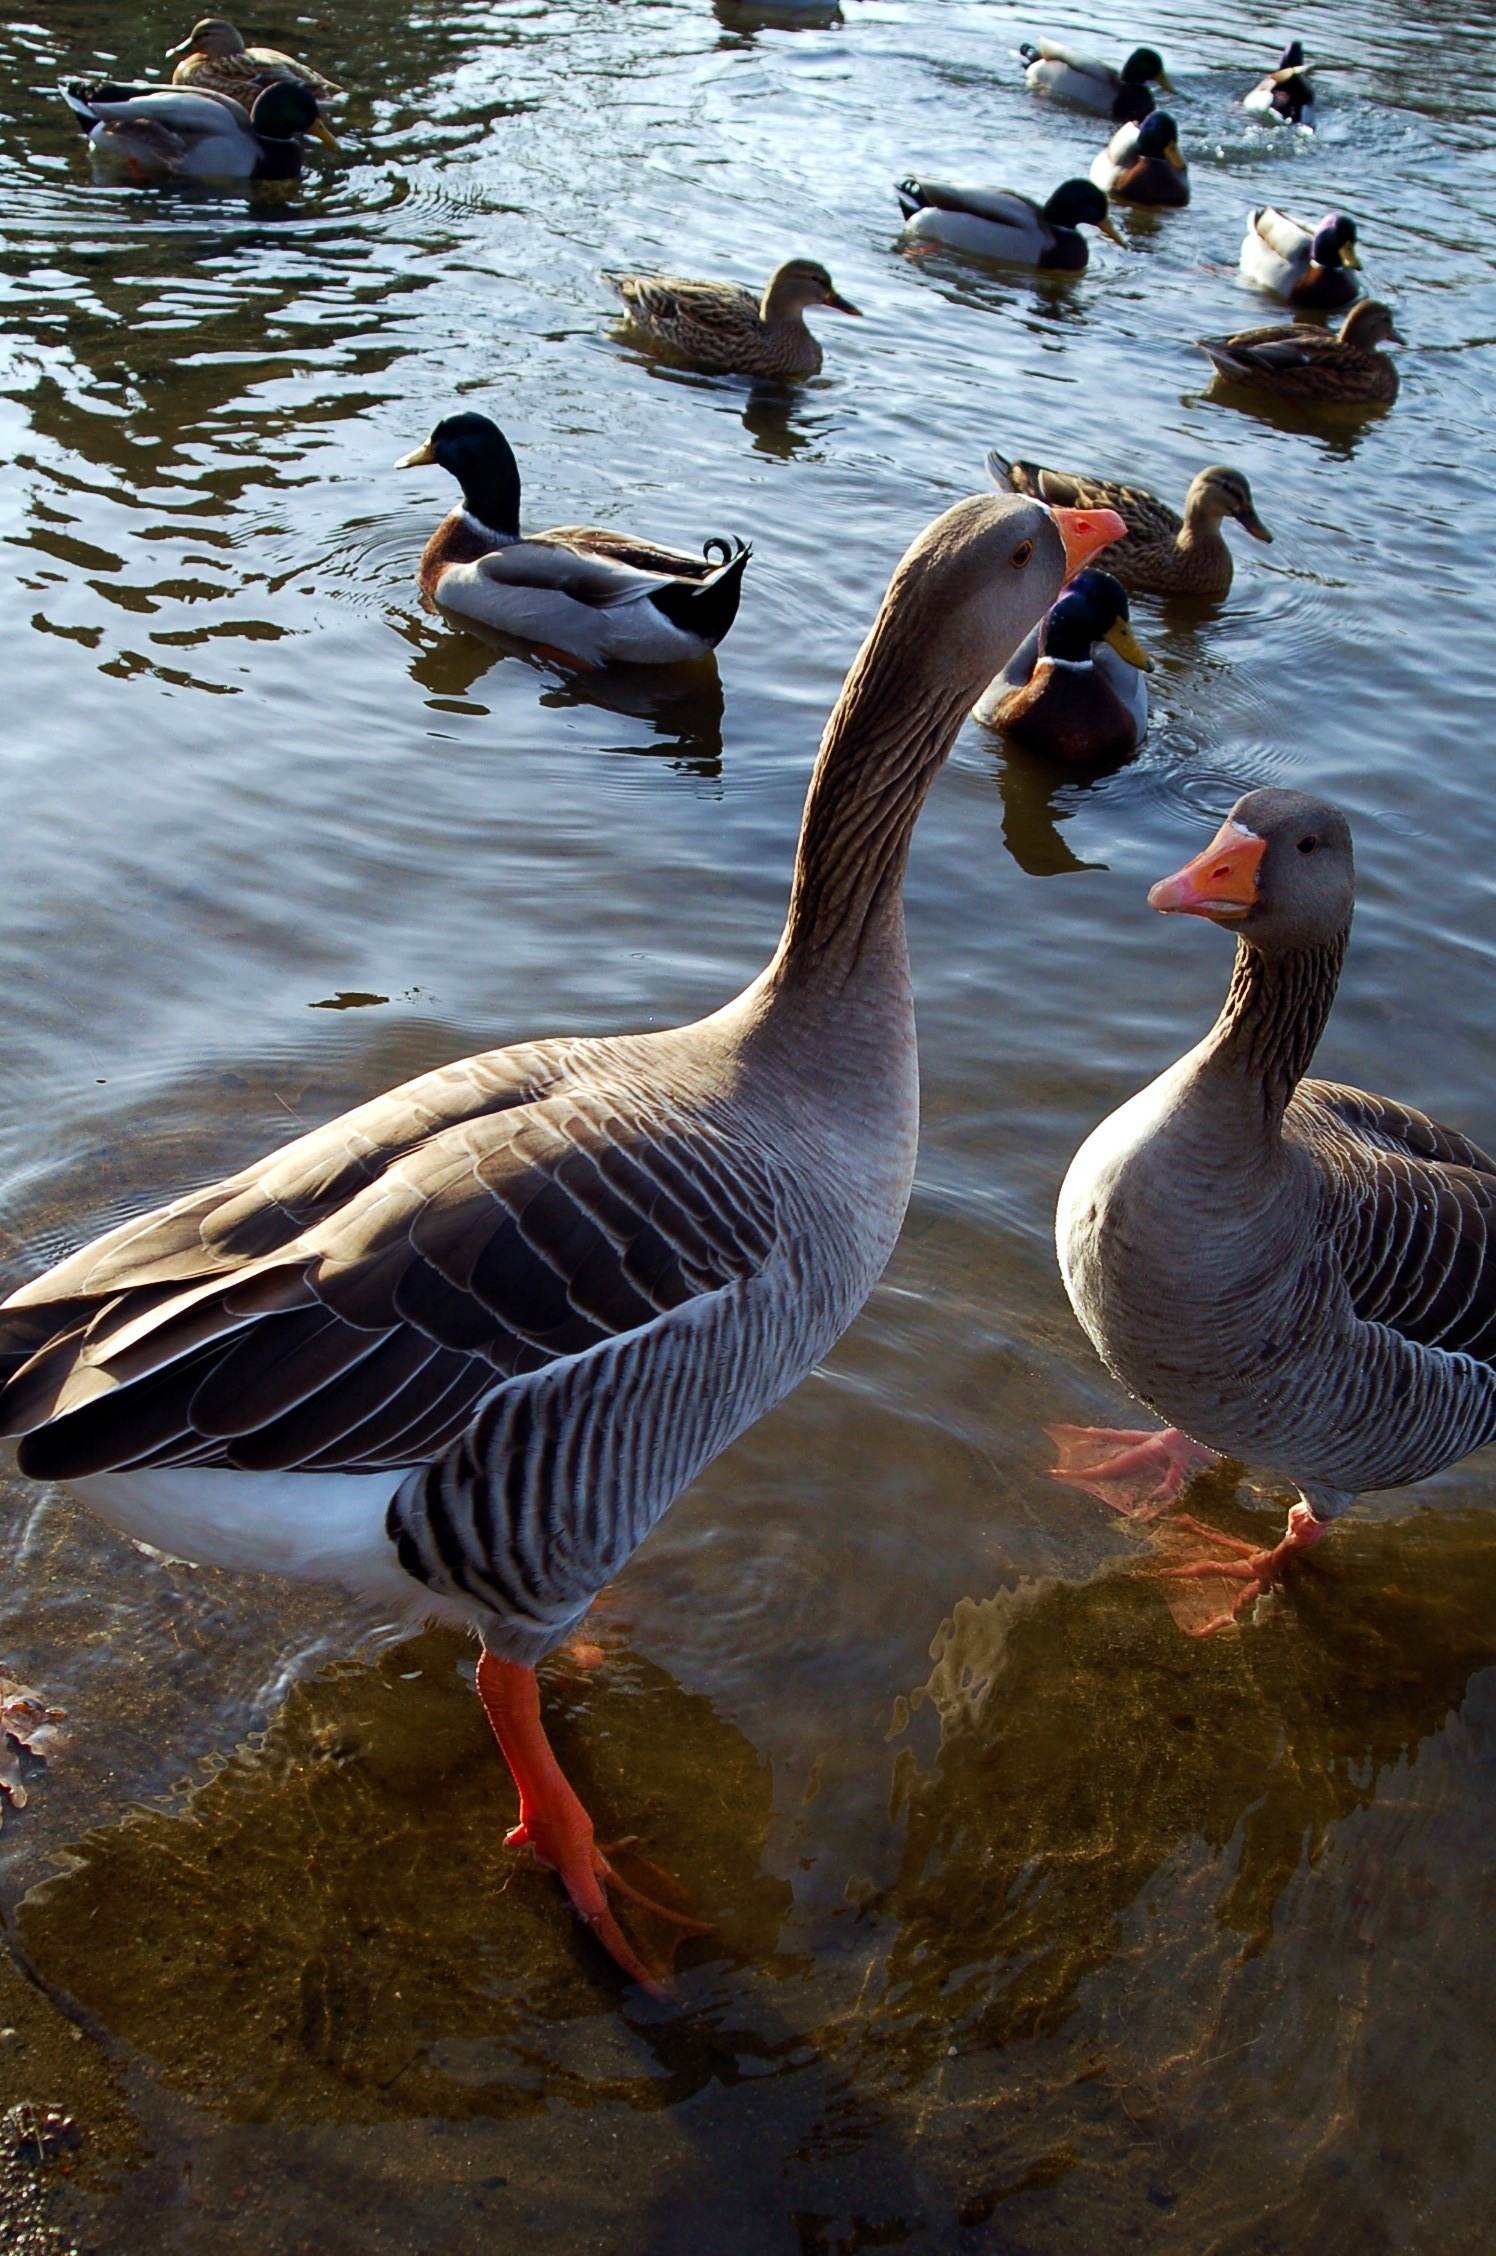
landscape, water, nature, bird, wing, lake, pond, wildlife, portrait, beak, fauna, duck, animals, goose, geese, vertebrate, mama, waterfowl, water bird, oca, foreground, animal shelter, ducks geese and swans